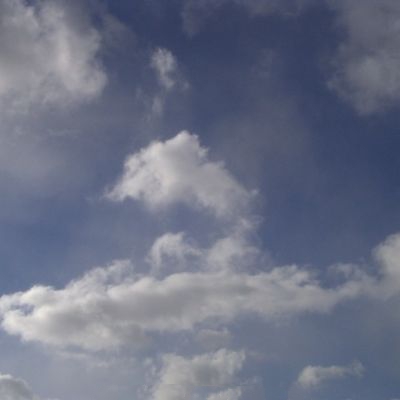
Cloud type: Cumulus (Cu)